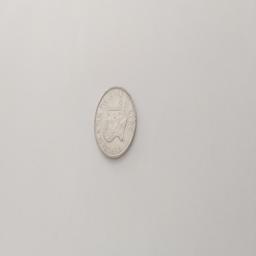
Label: 1_Old_Front